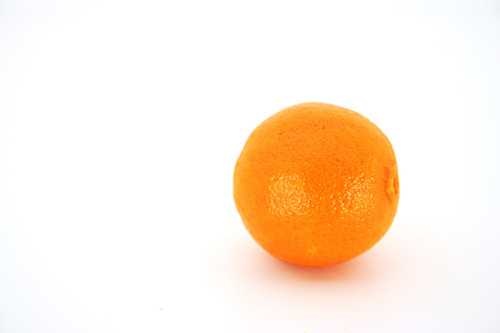
Label: Orange